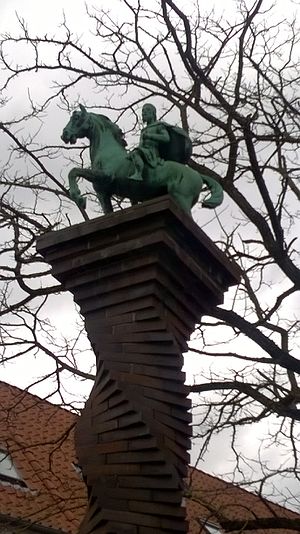
Rytterstatuer i Danmark
Peder Bodilsen på Hjultorvet i Næstved
Danmarks mindste rytterstatue. 43 cm høj. Placeret på Hjultorv i Næstved.
Rytterstatuer i Danmark er en samlet oversigt over rytterstatuer der er opført i Danmark.